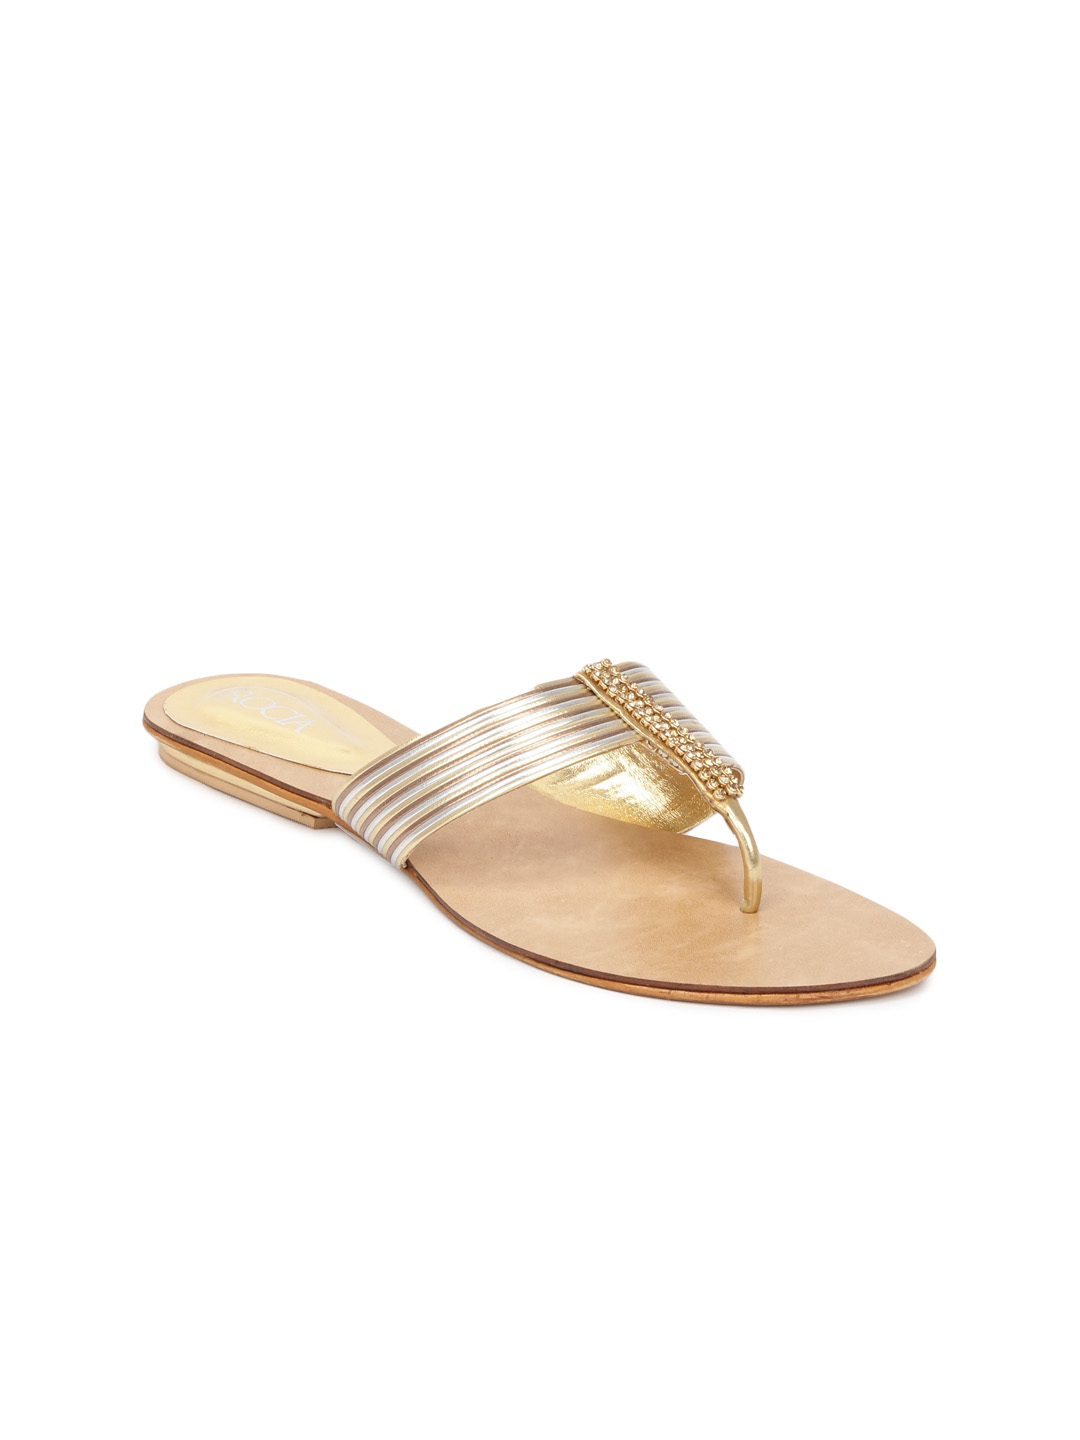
Rocia Women Gold Sandals
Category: Footwear / Shoes / Flats
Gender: Women
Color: Gold
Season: Winter 2014
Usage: Casual